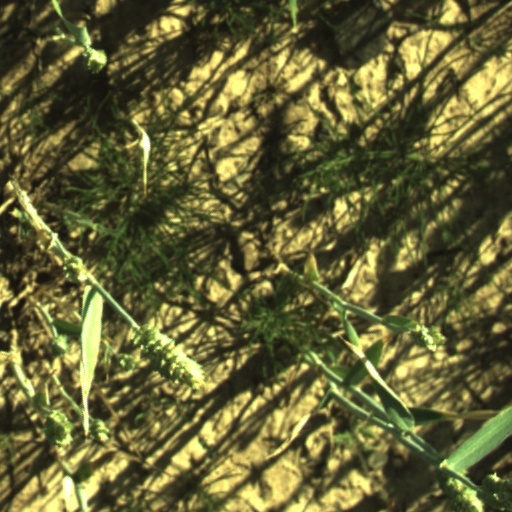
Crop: wheat